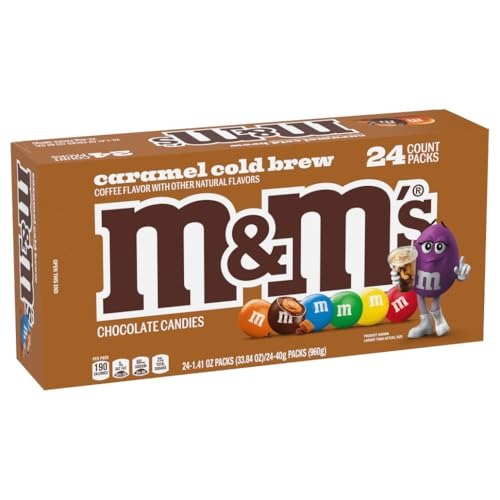
Item Name: M&M'S Caramel Cold Brew Chocolate Candy, 33.82 Oz, 24 Ct Bulk Box
Bullet Point 1: Contains one (1) 33.84-ounce box of 24-count full size M&M'S Caramel Cold Brew Milk Chocolate Candy packs
Bullet Point 2: A delicious combination of smooth, robust coffee flavor and sweet, chewy caramel, covered in classic M&M'S milk chocolate and wrapped in a colorful, candy shell
Bullet Point 3: Not just for coffee lovers These packs of caramel cold brew milk chocolates can be passed around to family, friends, and co-workers
Bullet Point 4: From Easter baskets to party favors, gift M&M'S Caramel Cold Brew Milk Chocolate packs for a delightful caffeine-free pick-me-up
Bullet Point 5: Add the delicious flavor of caramel cold brew coffee M&M'S milk chocolate candy to frozen and baked desserts
Value: 33.84
Unit: Ounce

Price: 4.49